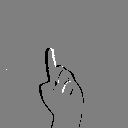
ASL letter: d